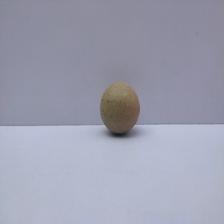
Size: Small